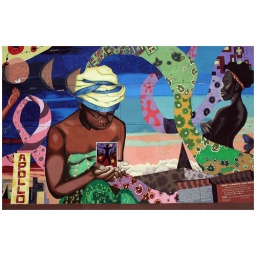
on the wall of a H&amp;amp;M store in the 125th street